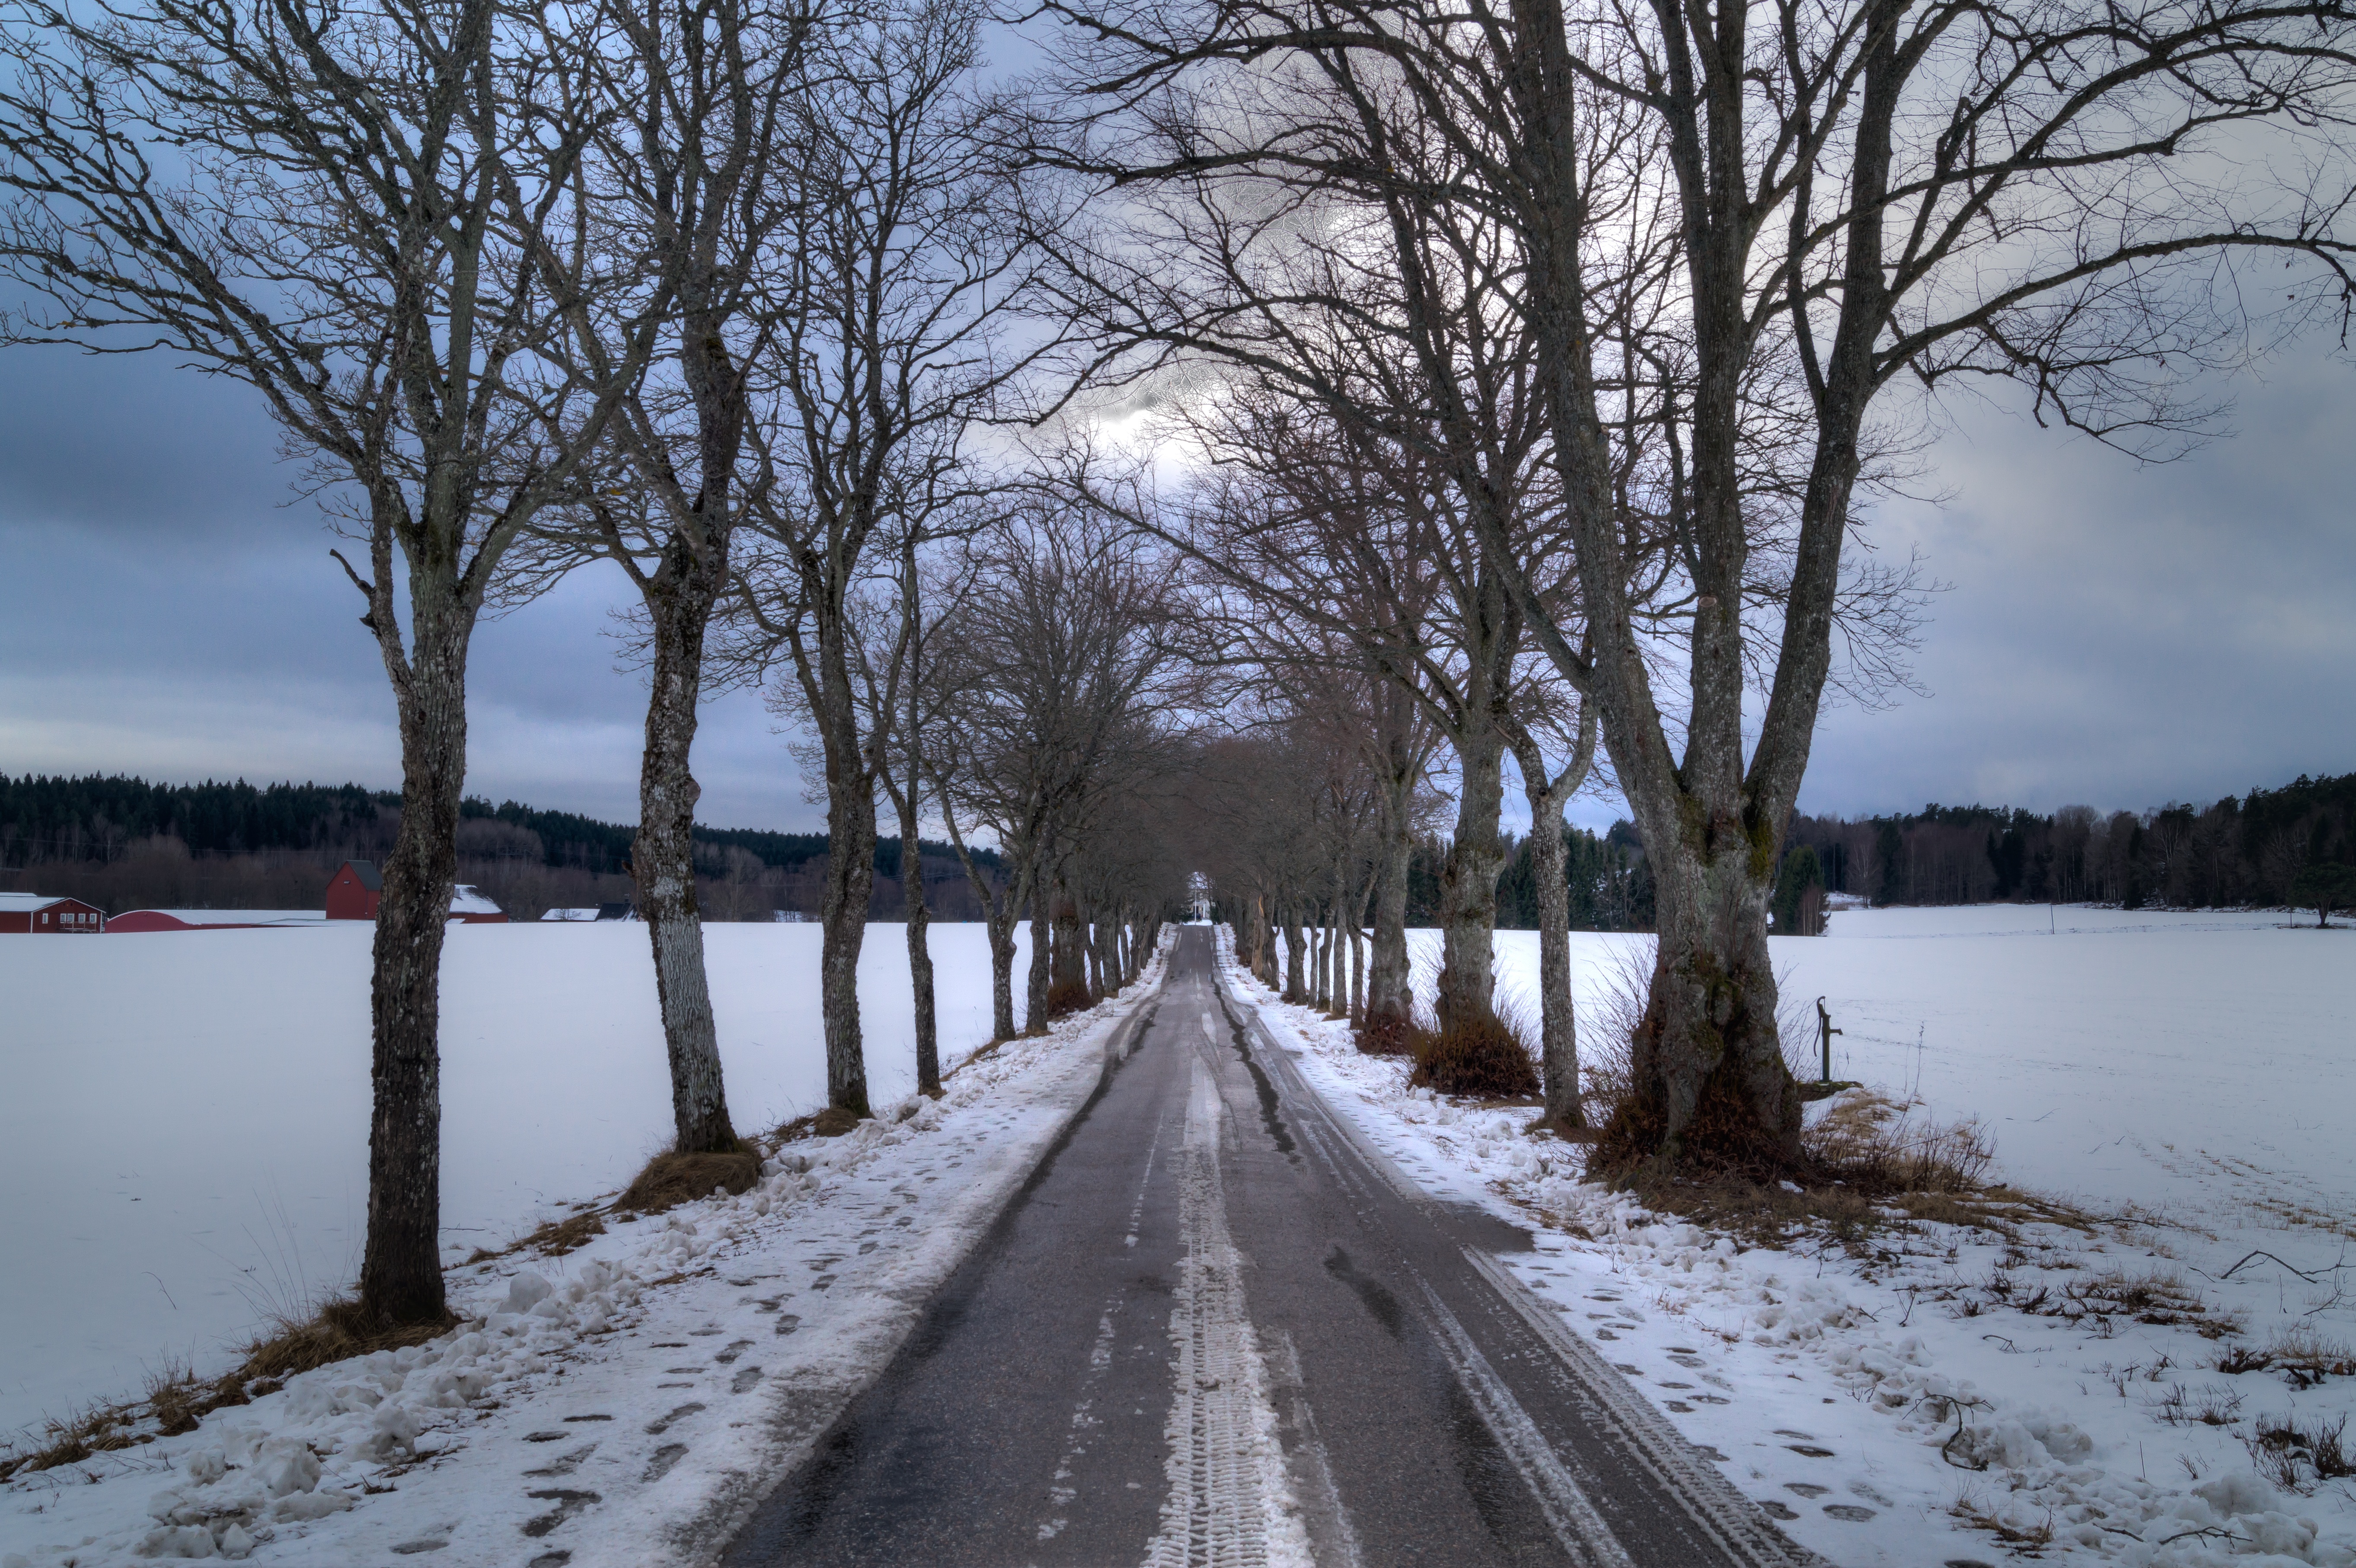
tree, snow, winter, road, morning, frost, tunnel, ice, weather, darkness, point, season, avenue, freezing, dark sky, woody plant